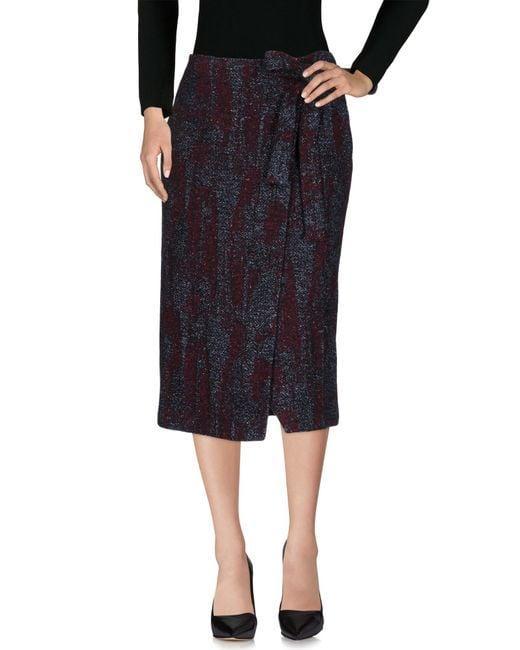
Halbformaler Wickelrock mit Weinmuster, schwarzen Schuhen und schwarzen Ärmeln